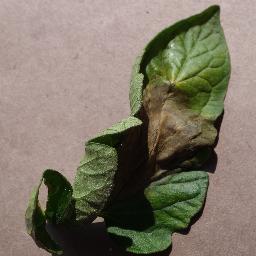
Label: Tomato___Late_blight